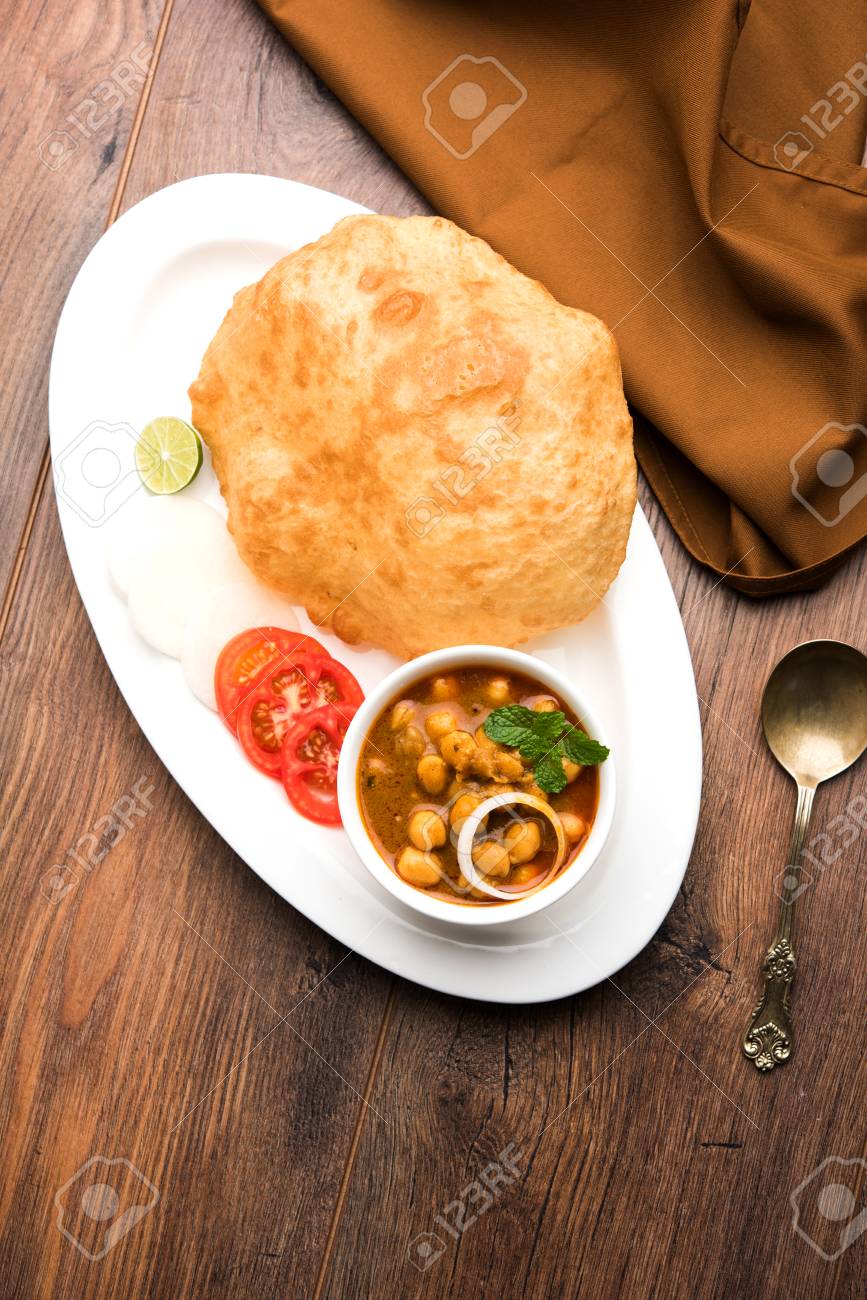
Dish: chole_bhature